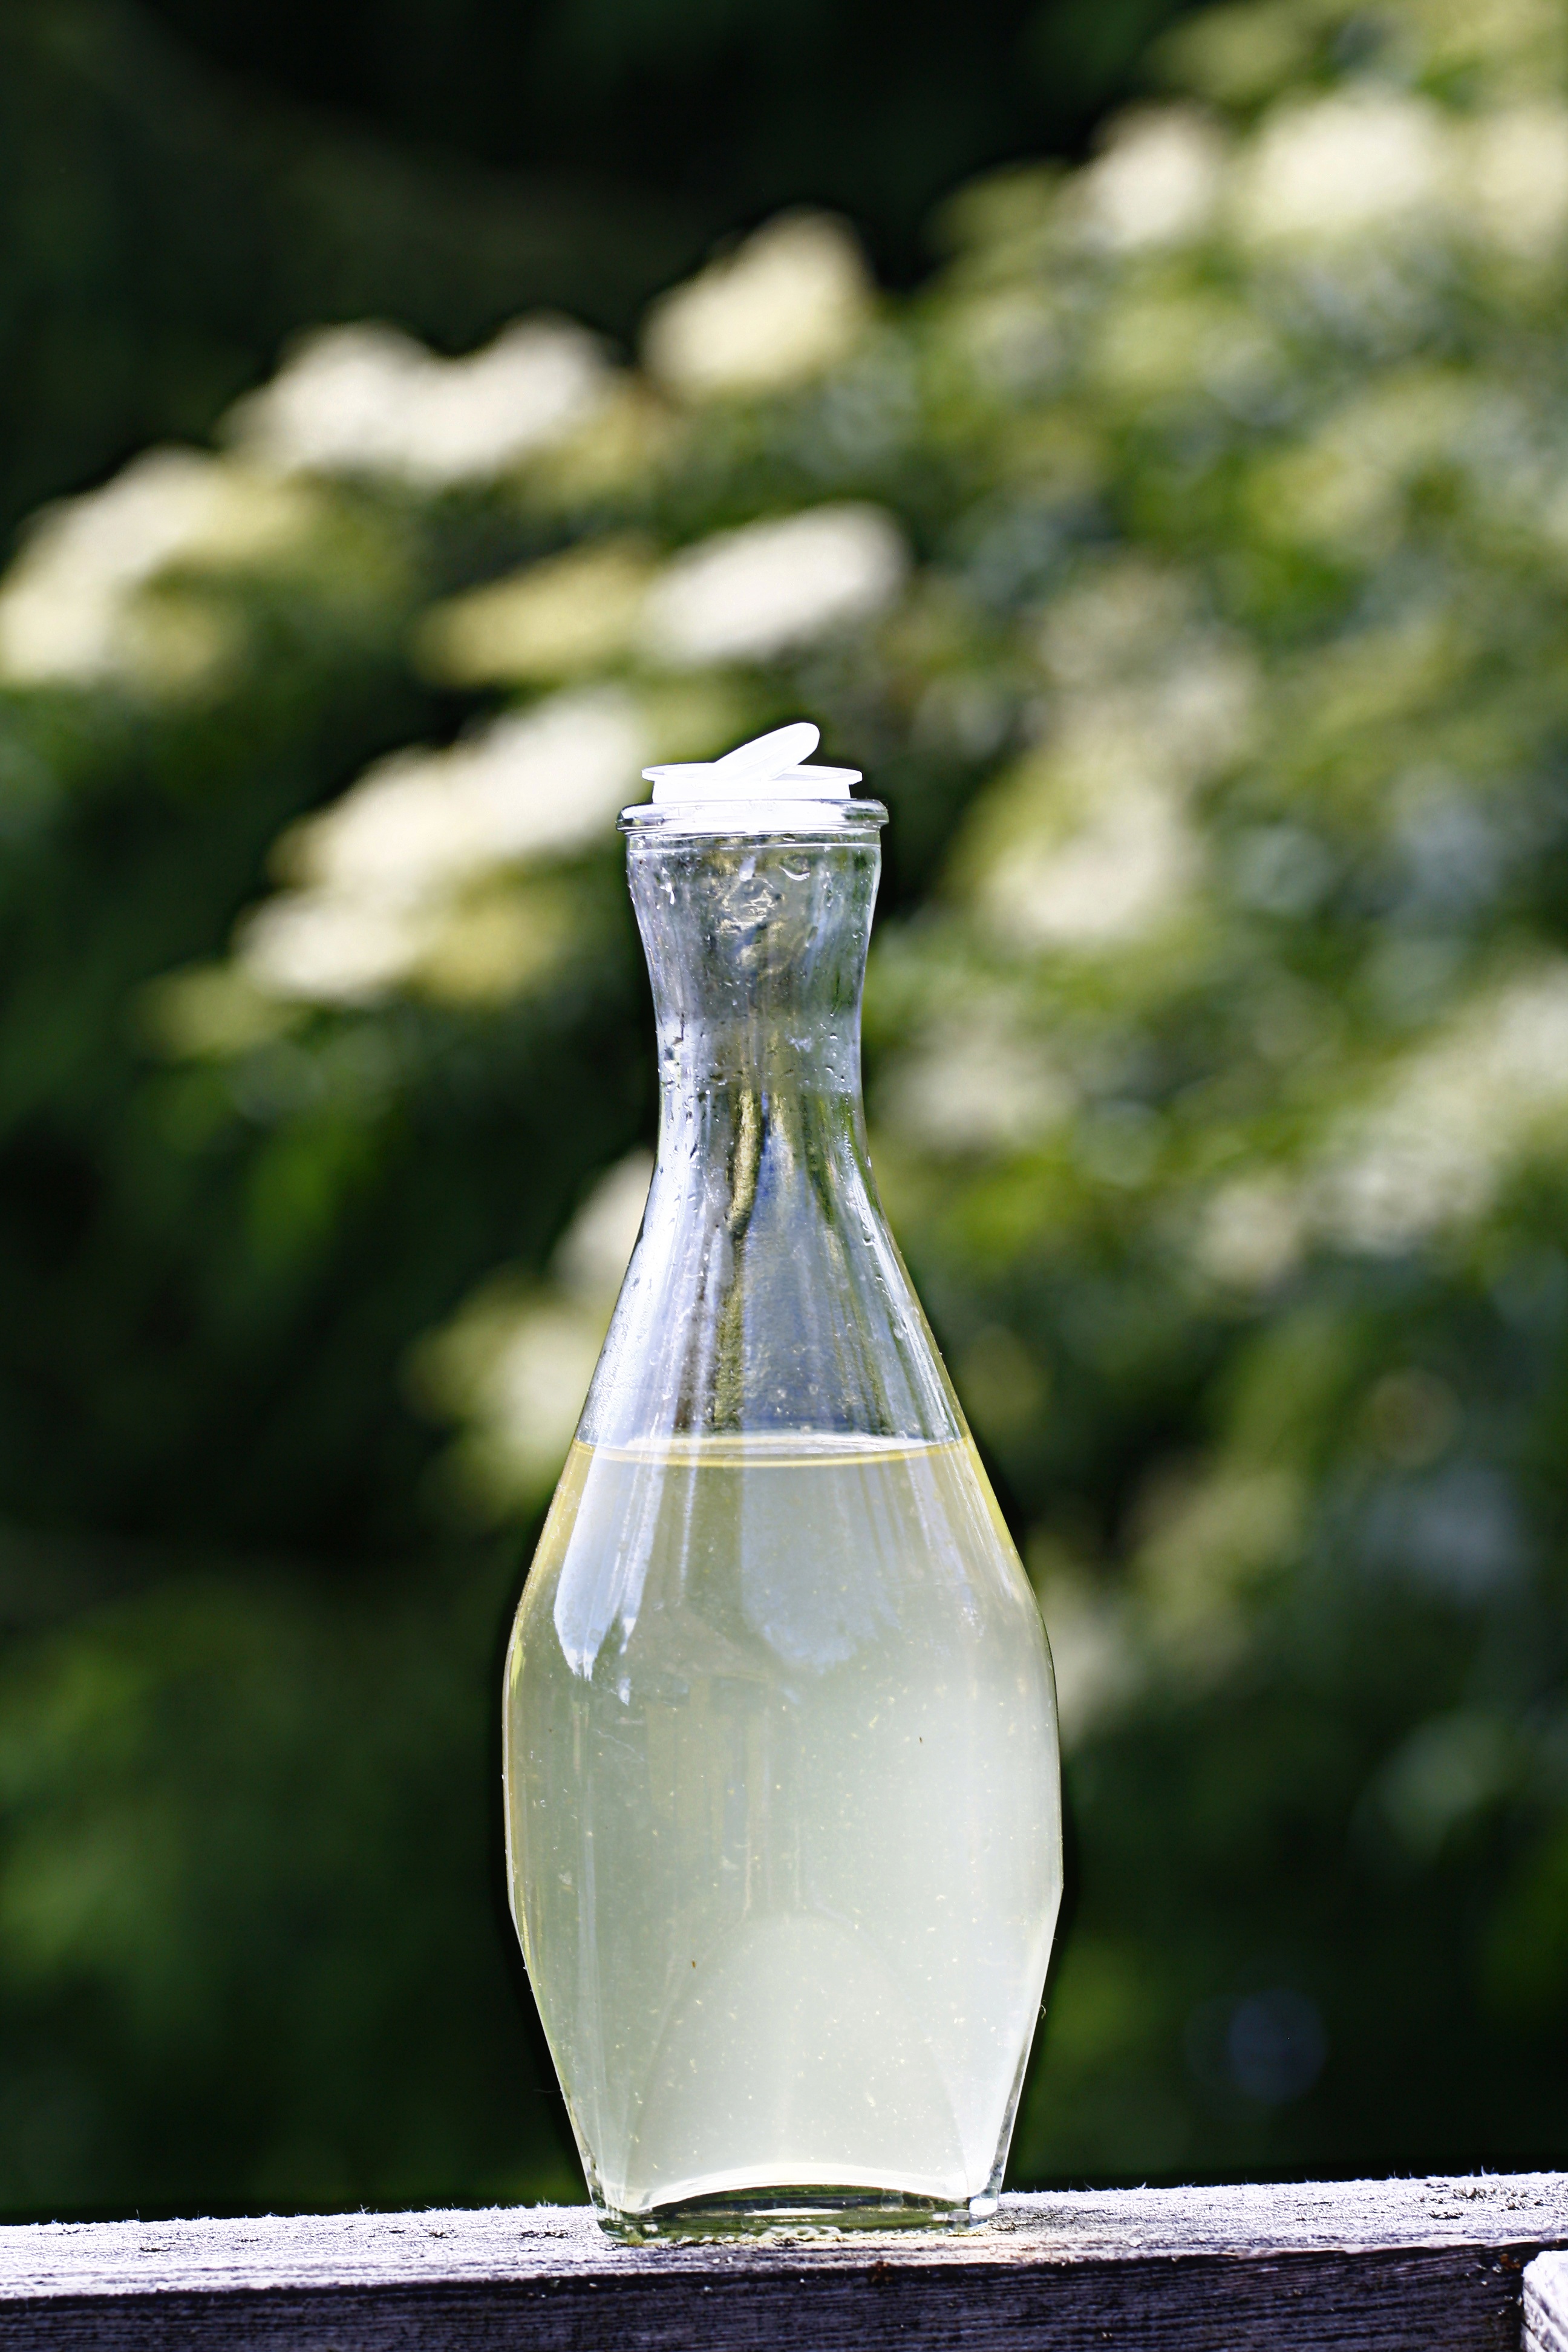
water, white, fruit, flower, glass, bush, food, green, drink, bottle, healthy, delicious, close up, full, fruits, vitamins, enjoy, hollunder, hollundersaft, dilute, drinkware